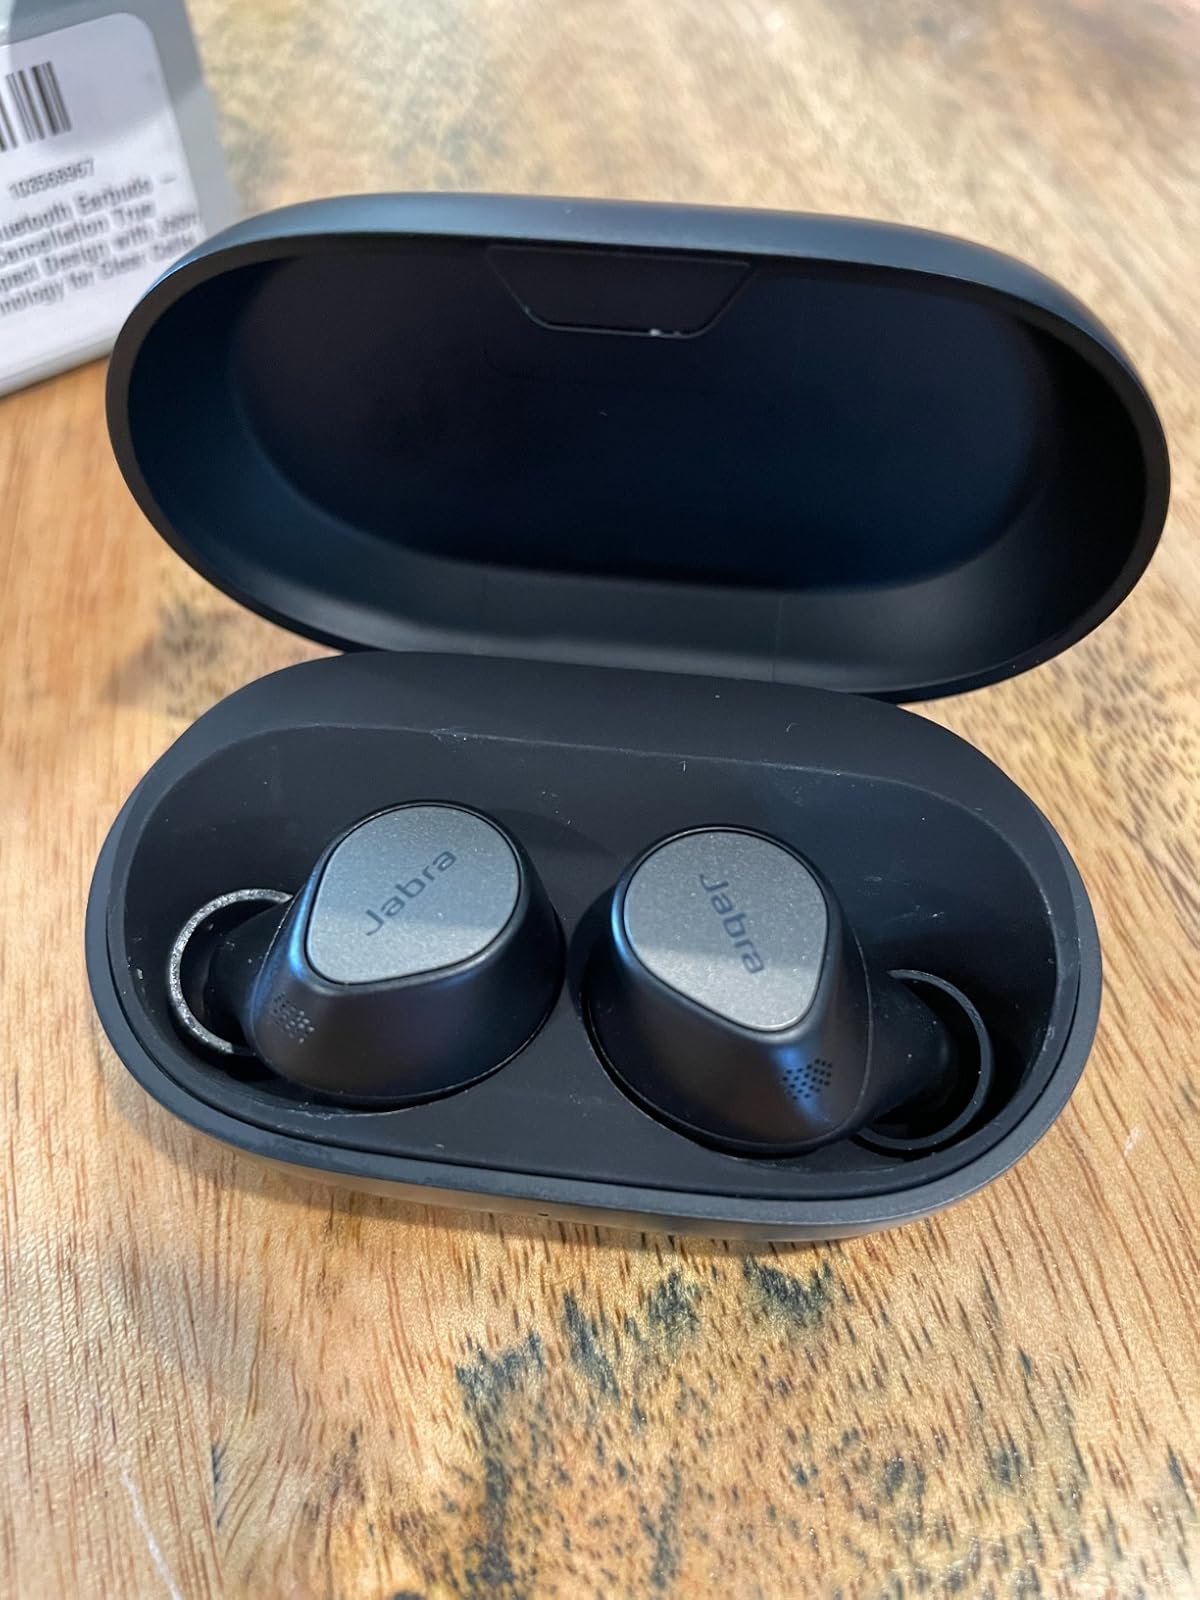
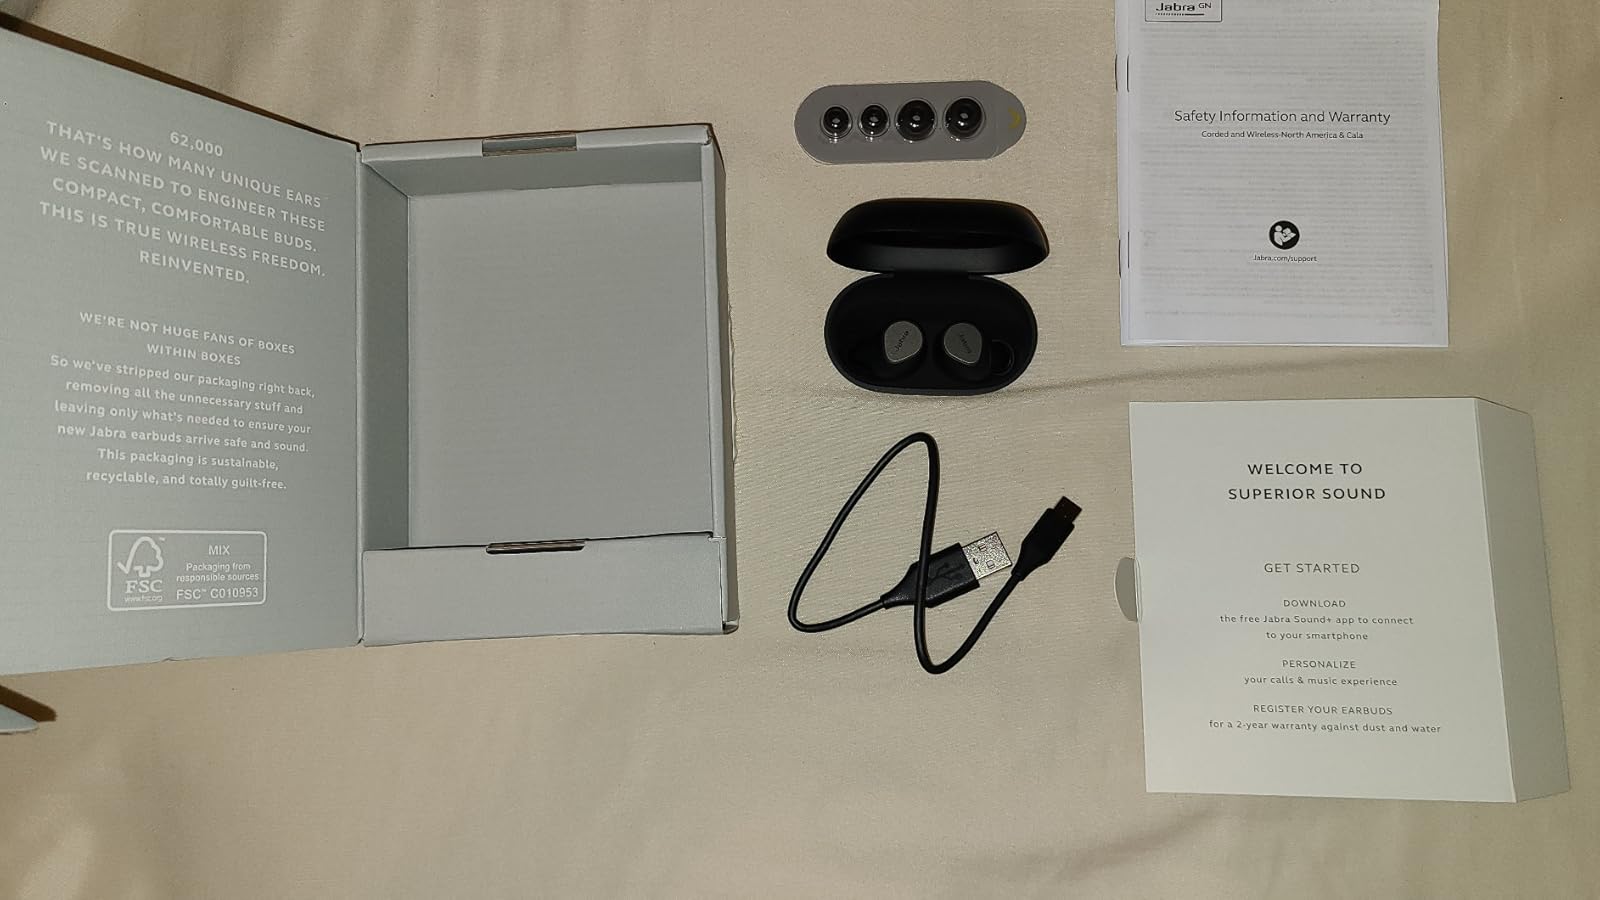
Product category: earbuds
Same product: yes